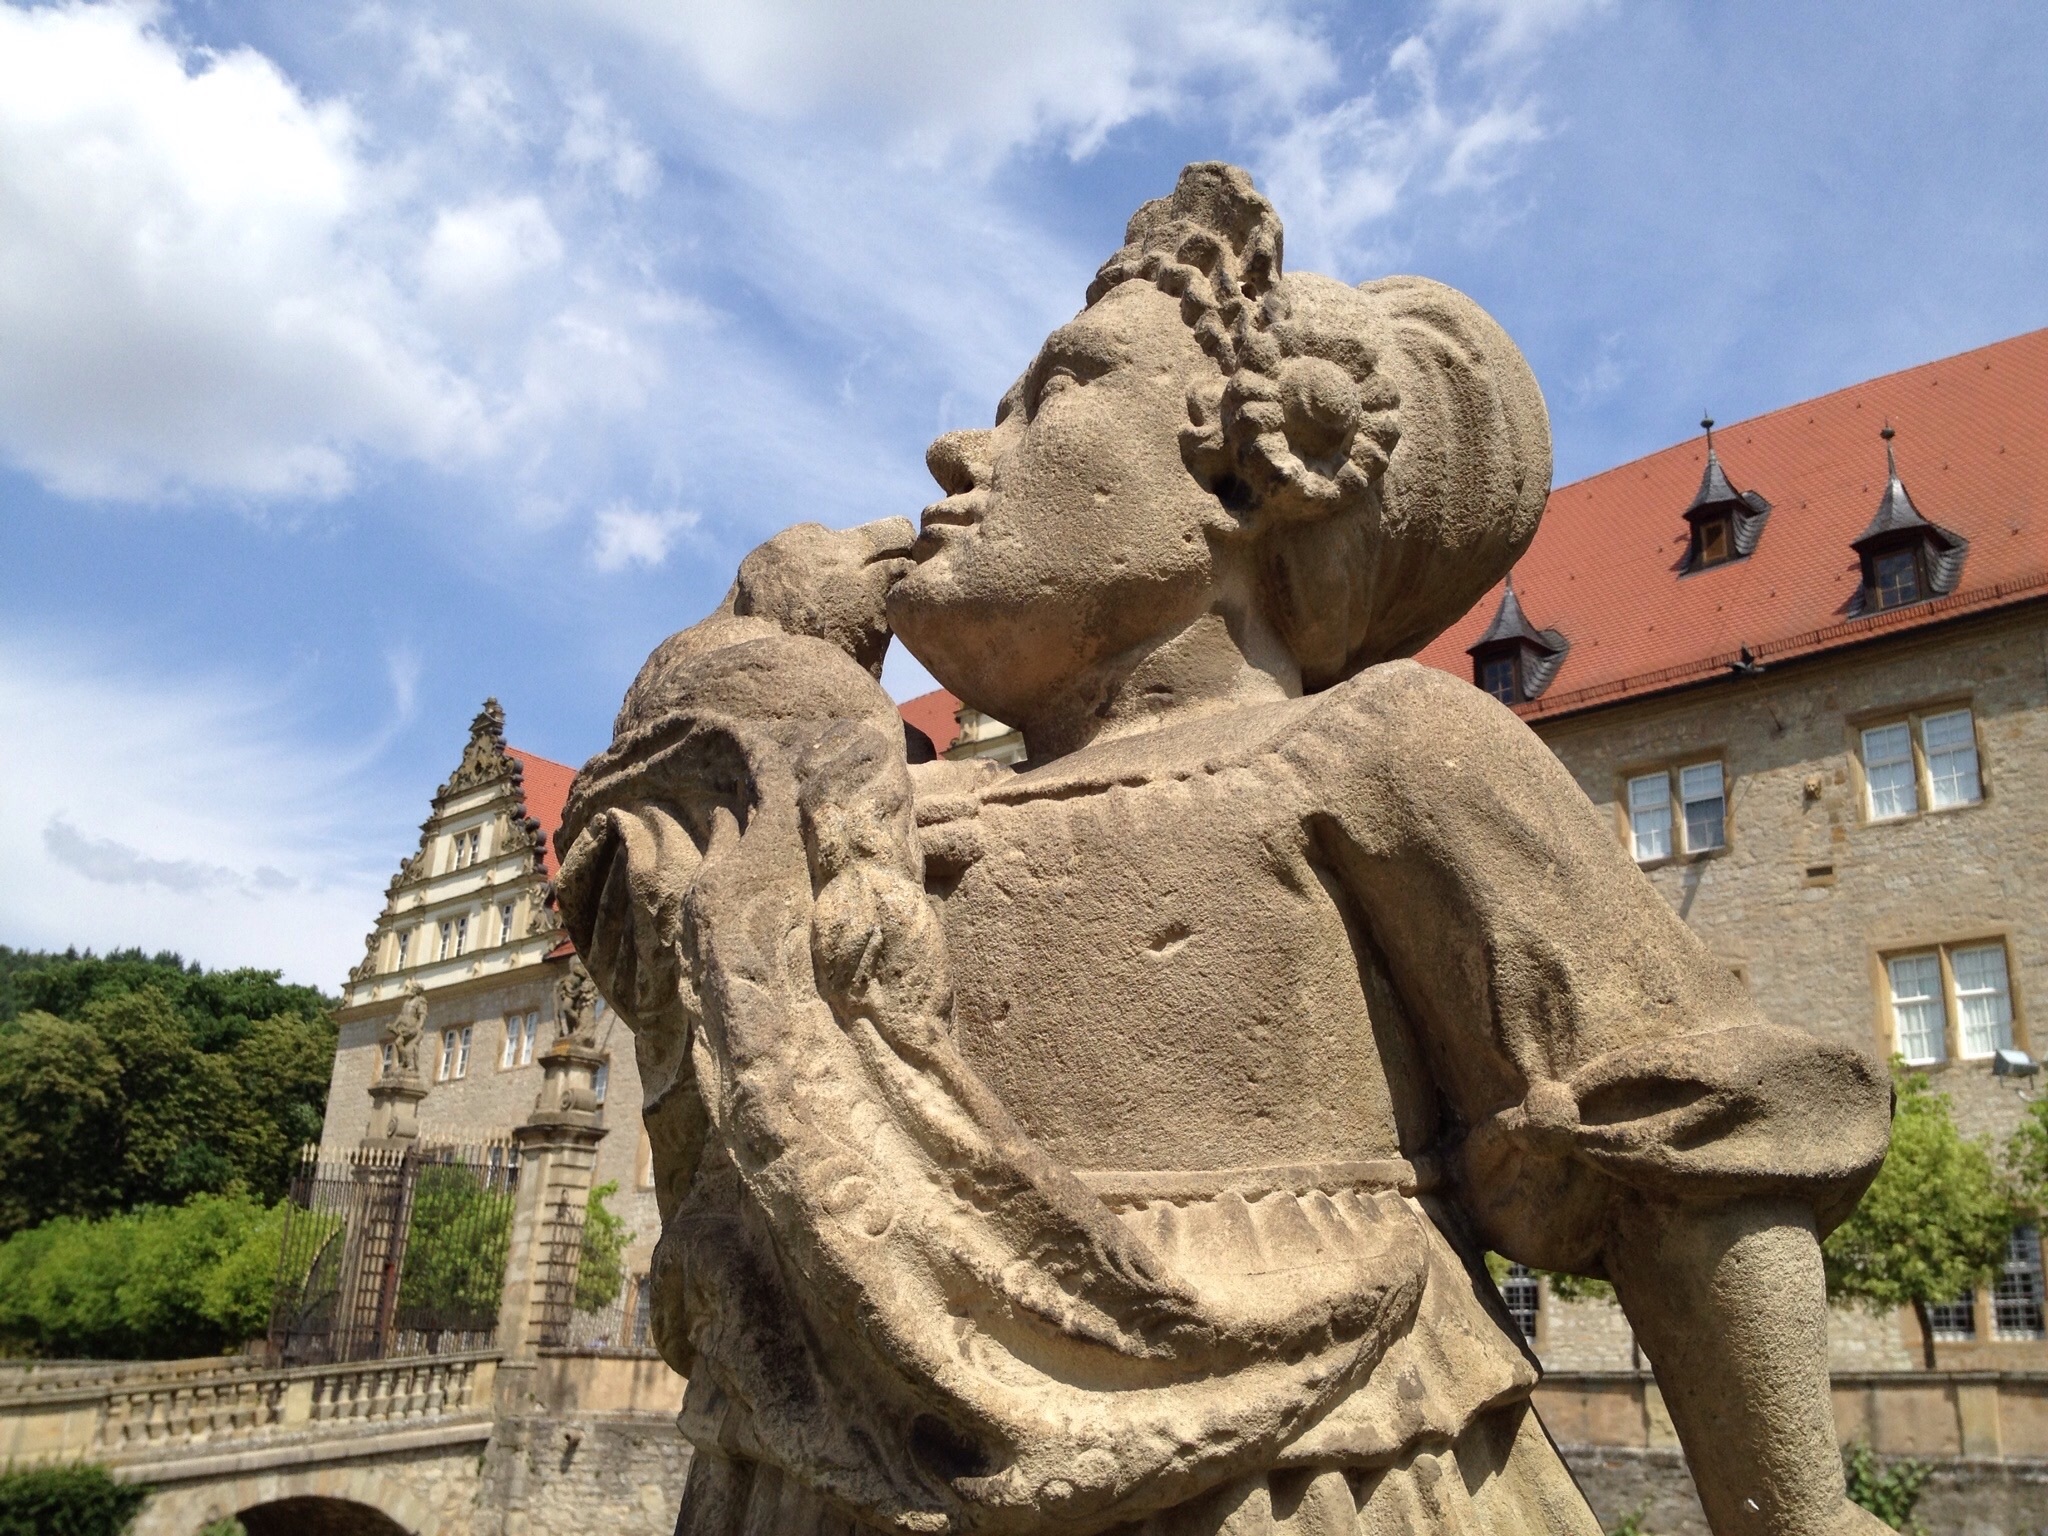
monument, travel, statue, castle, landmark, garden, tourism, sculpture, art, temple, dwarf, ancient history, weikersheim, hohenlohe